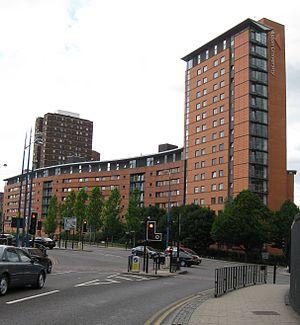
L'université Aston est une université anglaise dont le campus se situe au centre-ville de Birmingham, spécialisée en commerce, sciences et technologies. Le bâtiment principal de l'université est réputé pour être l'une des plus grandes constructions en briques d'Europe.